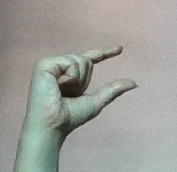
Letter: dal